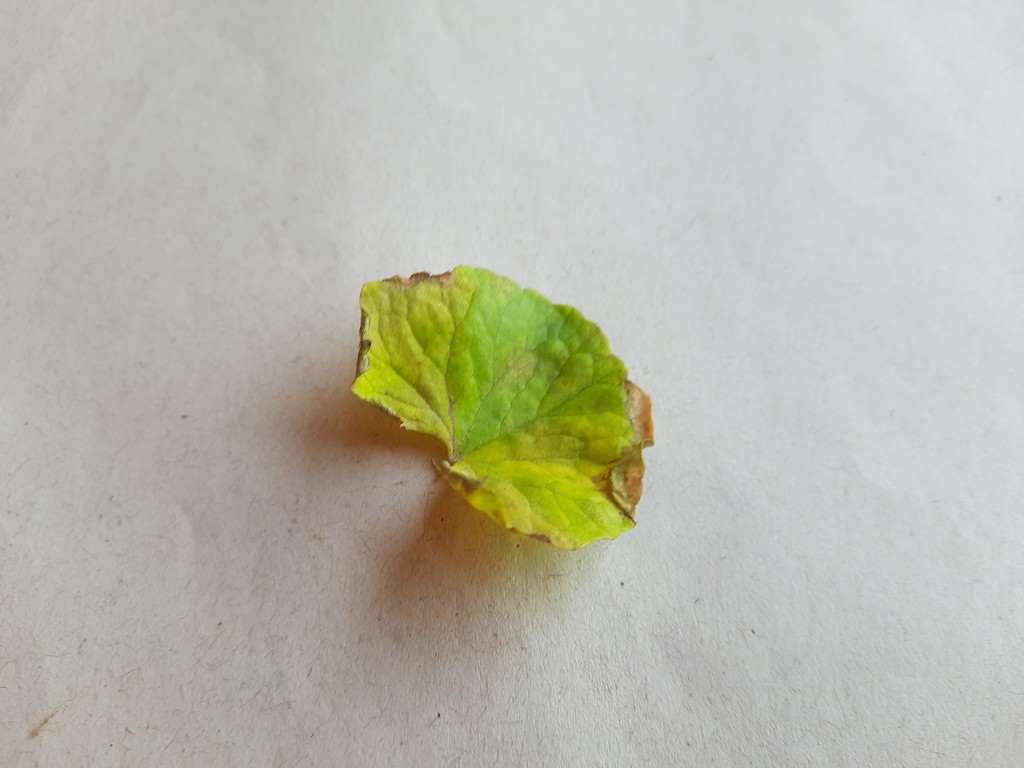
Label: Unhealthy